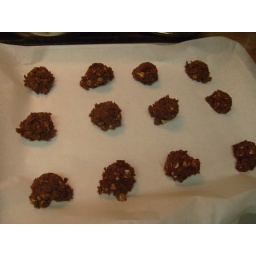
cookies going in the oven for after tree decorating